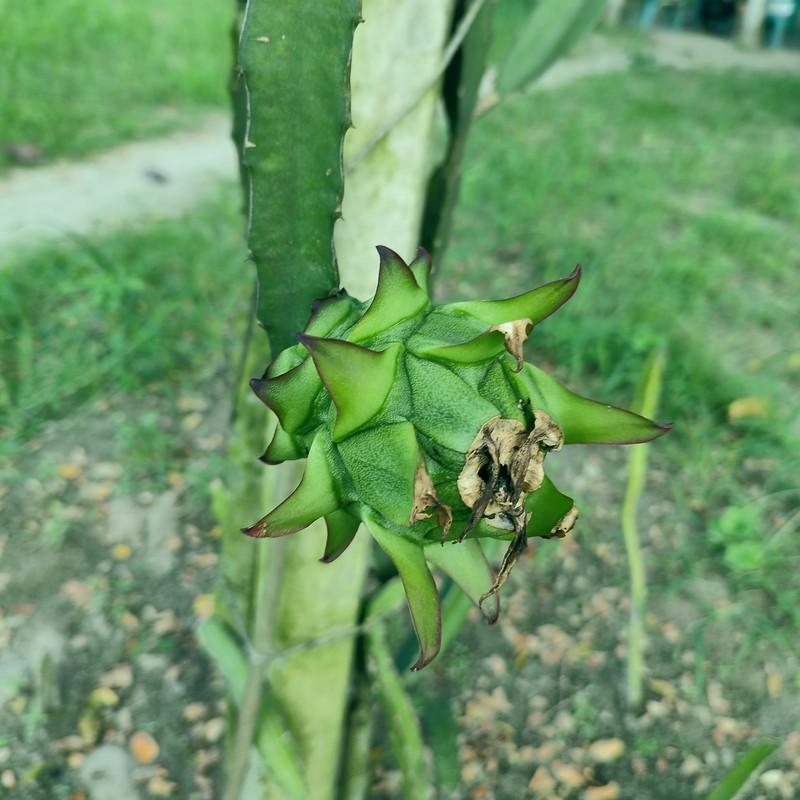
Label: Immature Dragon Fruit